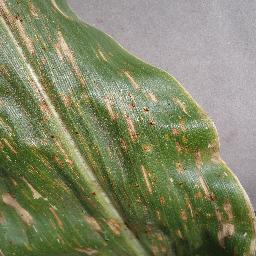
Label: Corn_(Maize)___Gray_Leaf_Spot_(Cercospora)